Giovanni Boldini

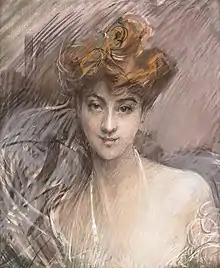
Giovanni Boldini, Portrait of Lucie Gérard, c. 1890. Pastel on canvas.

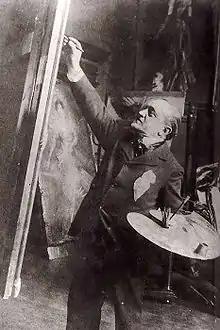
Photograph of Boldini in his atelier, by Alice Guérin,

Moving to London, Boldini attained success as a portraitist. He completed portraits of distinguished members of society including Lady Holland and the Duchess of Westminster. From 1872 he lived in Paris, where he became a friend of Edgar Degas. He also had a romantic relationship with a French woman named Berthe, who would a regular model for him in the same decade. He had another lover in the Countess Gabrielle de Rasty. He became the most fashionable portrait painter in Paris in the late 19th century, with a dashing style of painting which shows some Macchiaioli influence and a brio reminiscent of the work of younger artists, such as John Singer Sargent and Paul Helleu.